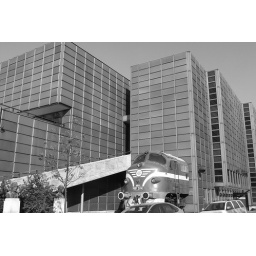
train in the house